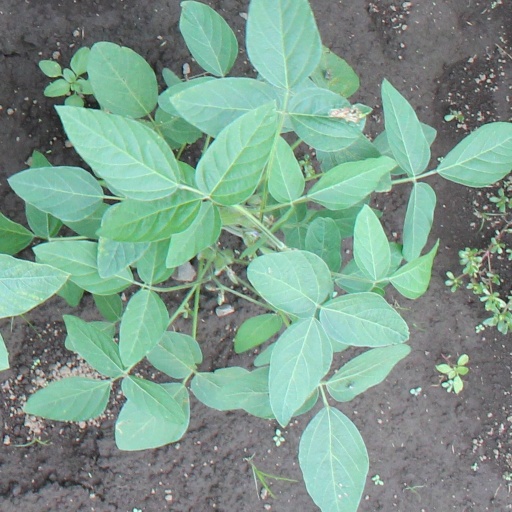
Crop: soybean